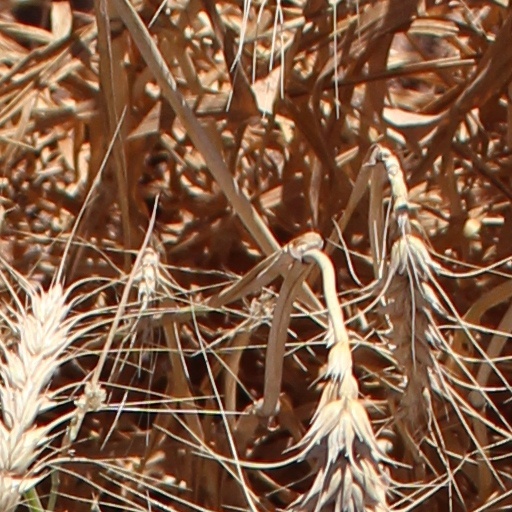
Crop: wheat